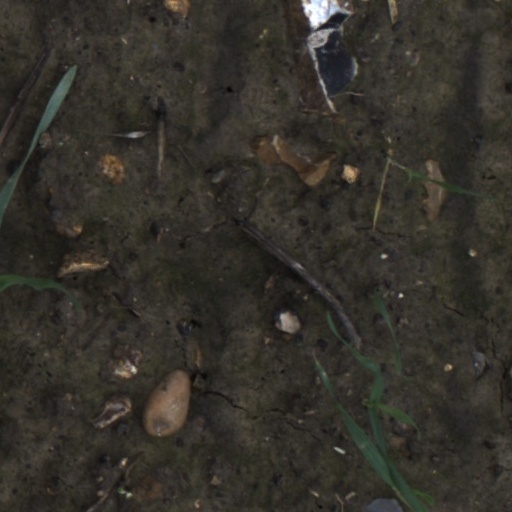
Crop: wheat